Auburn, Alabama

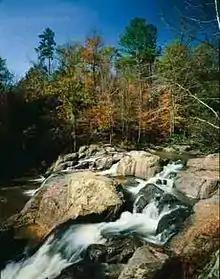
A creek flowing through Chewacla State Park in Auburn.

The city of Auburn lies in western Lee County and is bordered by the city of Opelika to the northeast and by Chambers County to the north. The city stretches south to the Macon County line in the southwest.